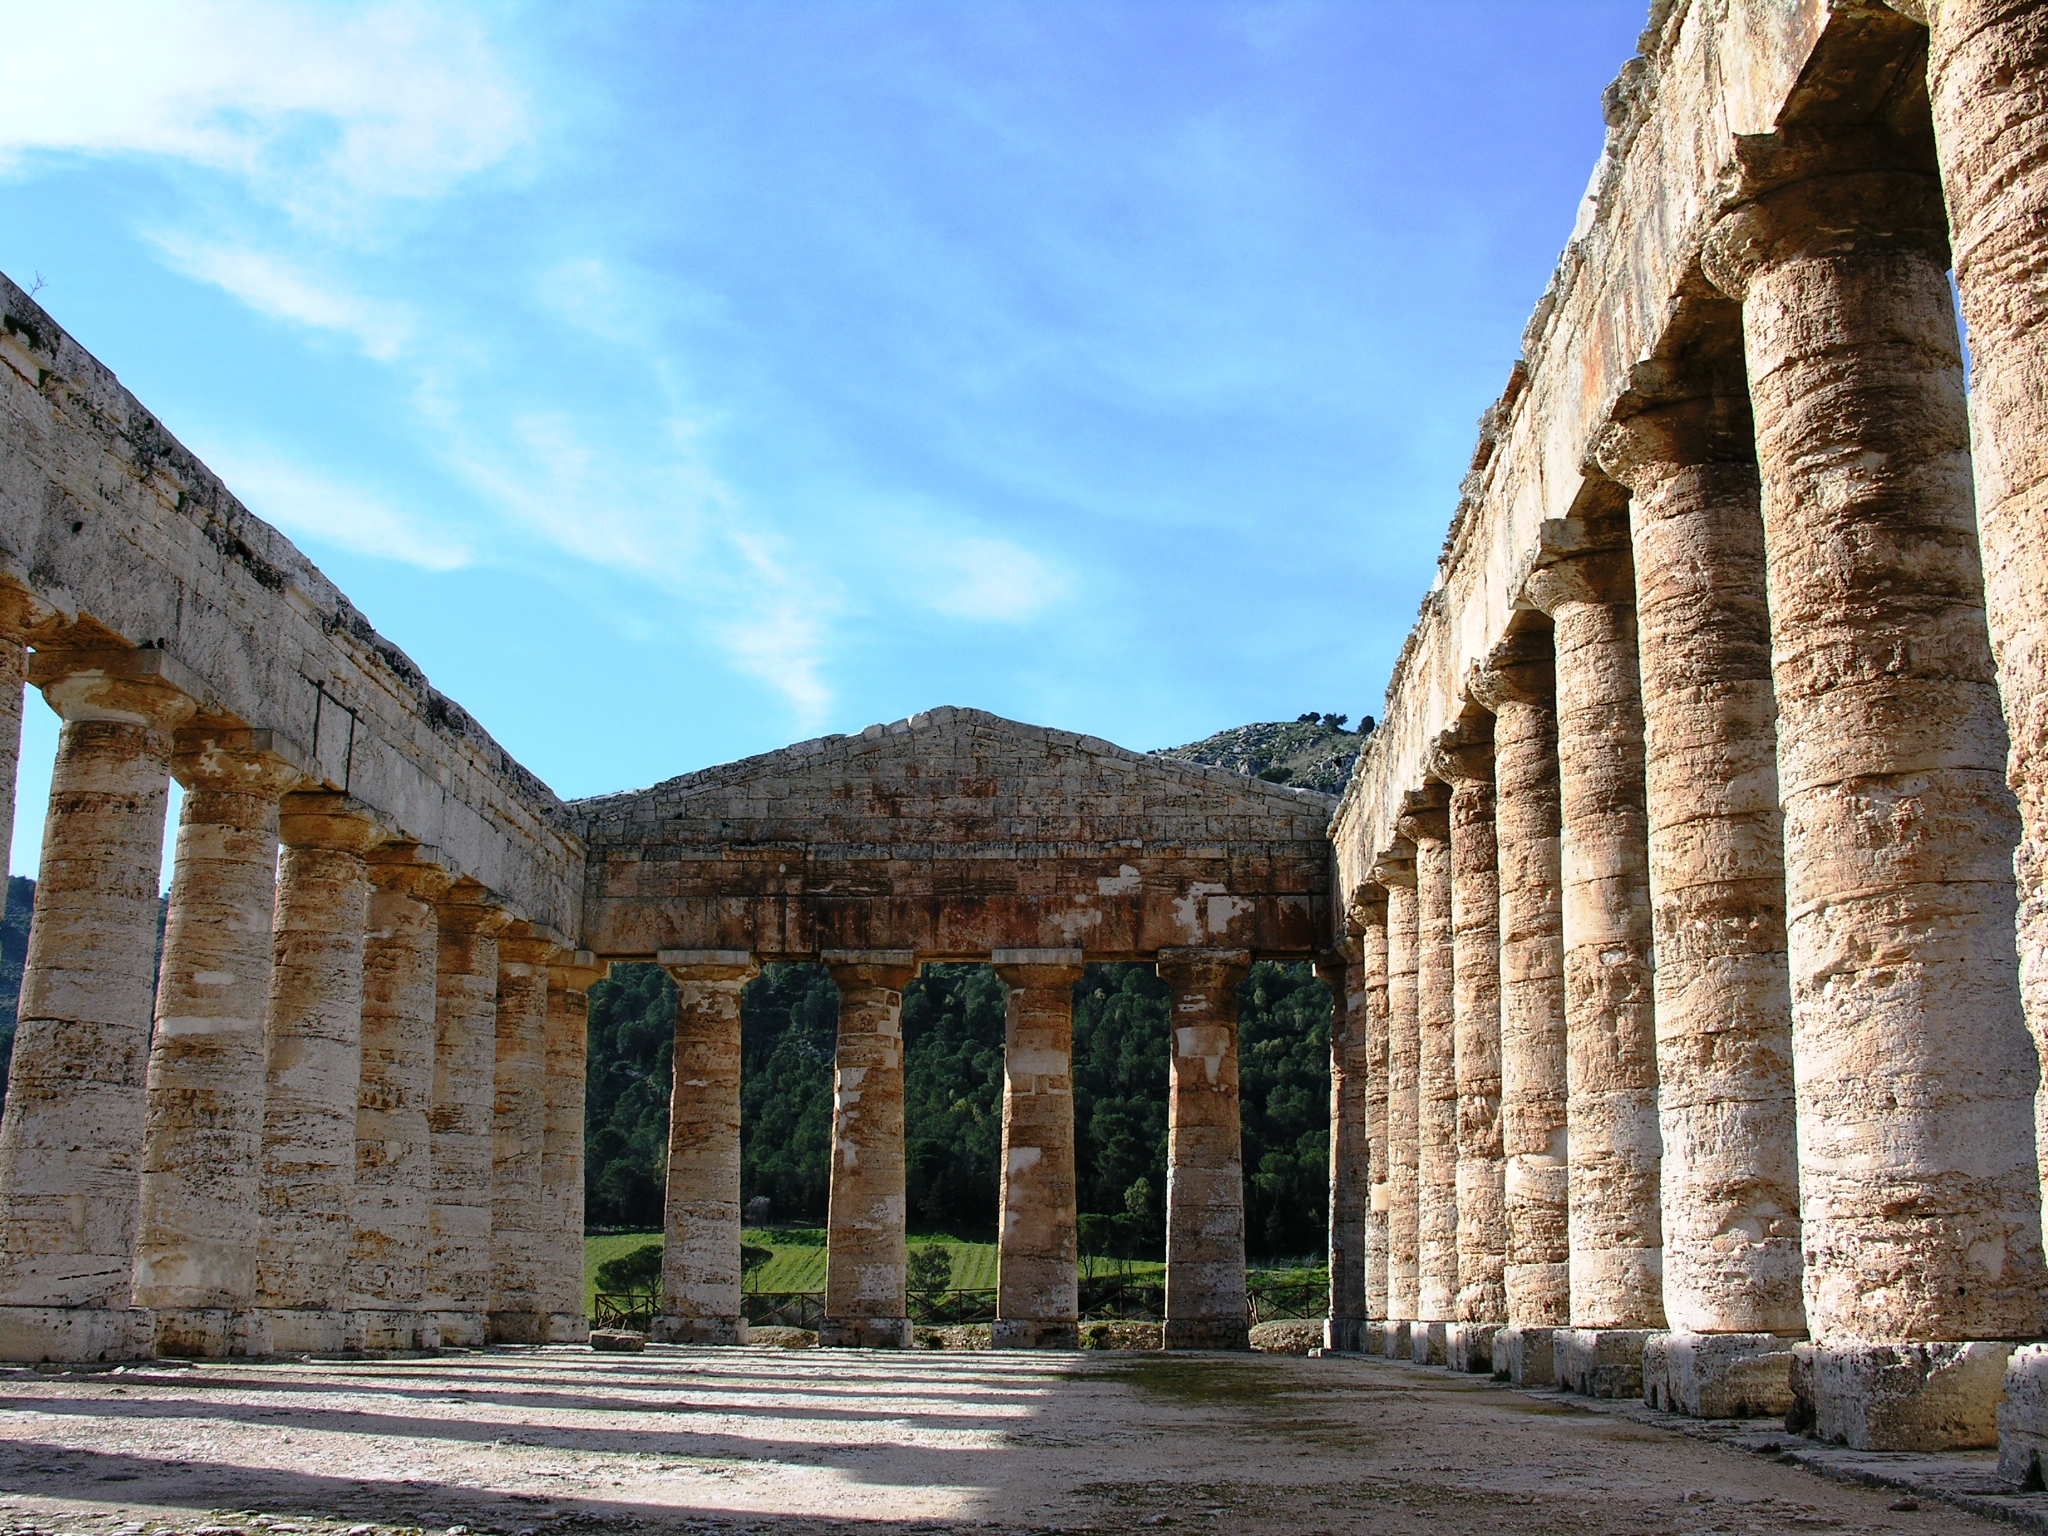
sicily, greece, temple, historic site, ruins, ancient history, column, archaeological site, ancient greek temple, sky, history, ancient roman architecture, wall, medieval architecture, roman temple, unesco world heritage site, building, monument, facade, ancient rome, tourism, egyptian temple